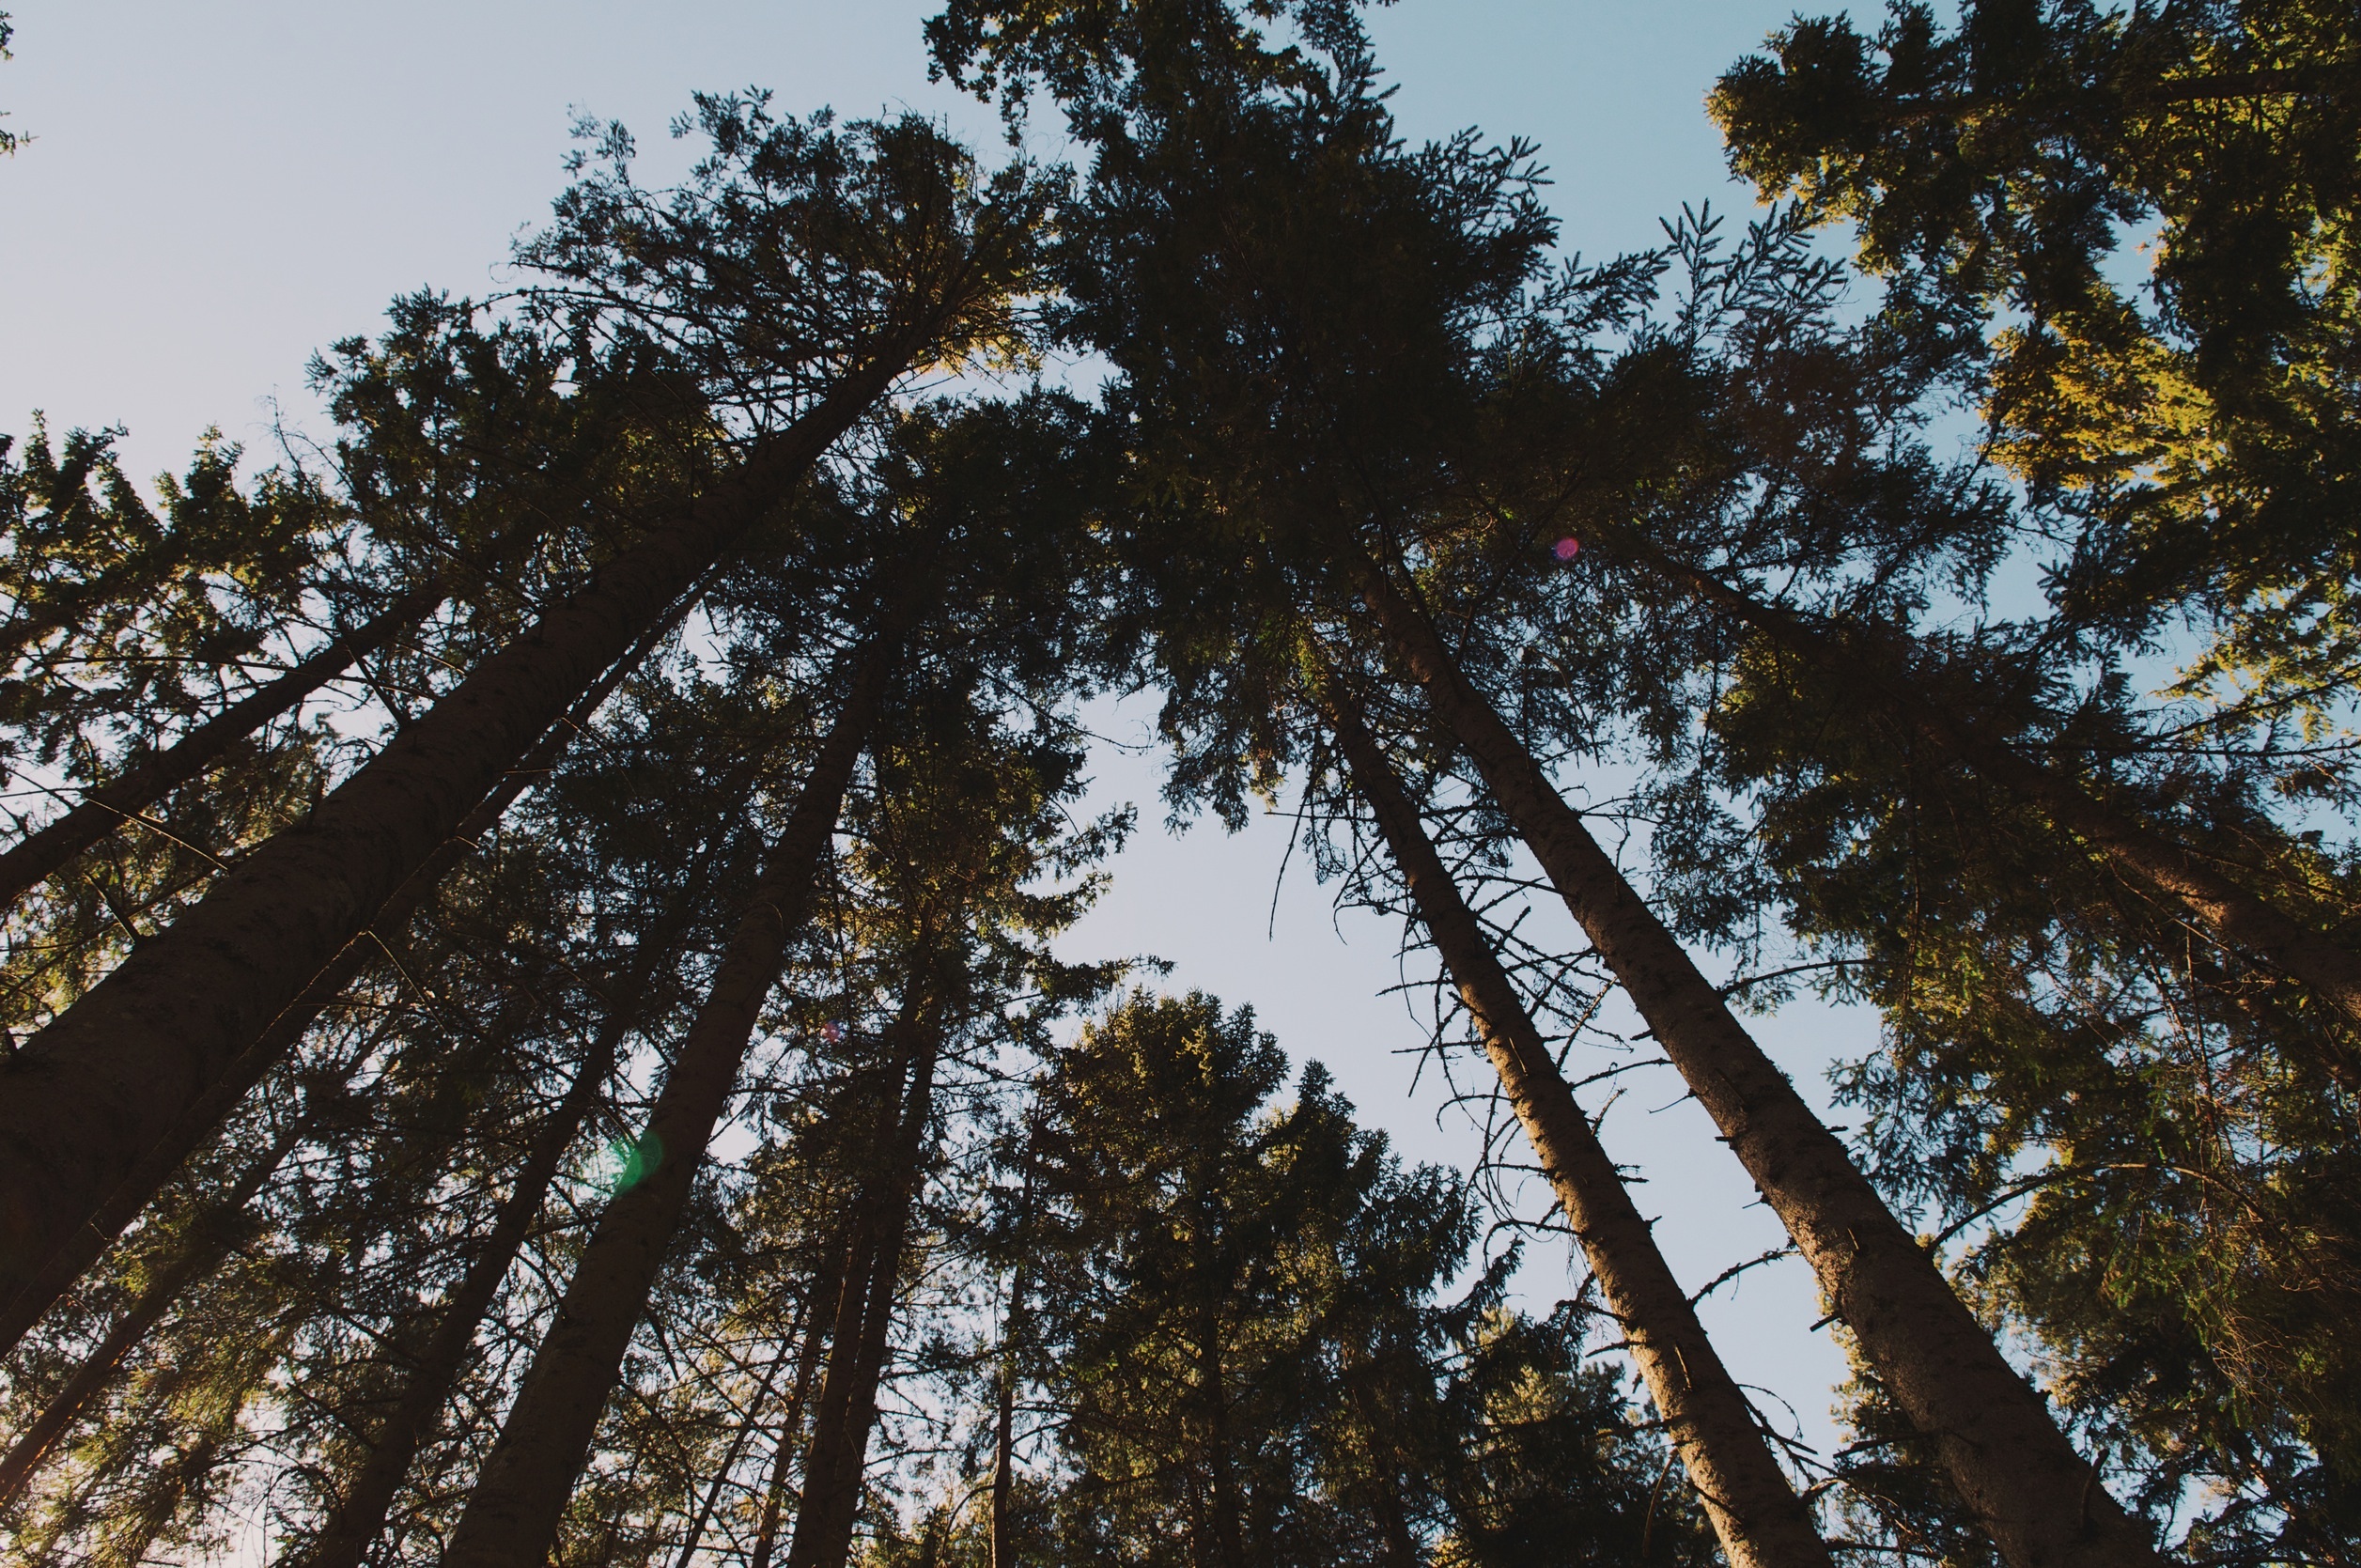
tree, nature, forest, branch, plant, sunlight, leaf, view, perspective, environment, foliage, scenic, autumn, season, trees, leaves, woods, spruce, branches, woodland, habitat, ecosystem, biome, woody plant, land plant